Dane van Niekerk

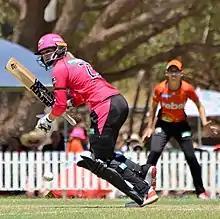
Van Niekerk batting for Sydney Sixers during WBBL03

Dané van Niekerk (born 14 May 1993) is a South African cricketer born in Pretoria and educated at Hoërskool Centurion. A right-handed batter and leg break bowler, she played for South Africa in Test matches, One Day Internationals (ODI) and Twenty20 Internationals (T20I) between 2009 and 2021, and was captain of the side between 2016 and 2021. She was the first bowler for South Africa to take 100 wickets in WODIs.